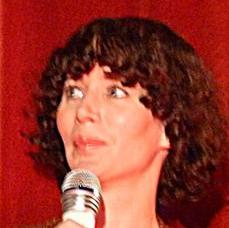
Age: 36